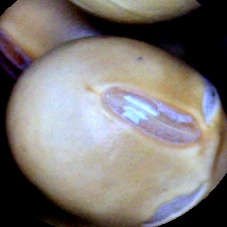
Label: Skin-damaged